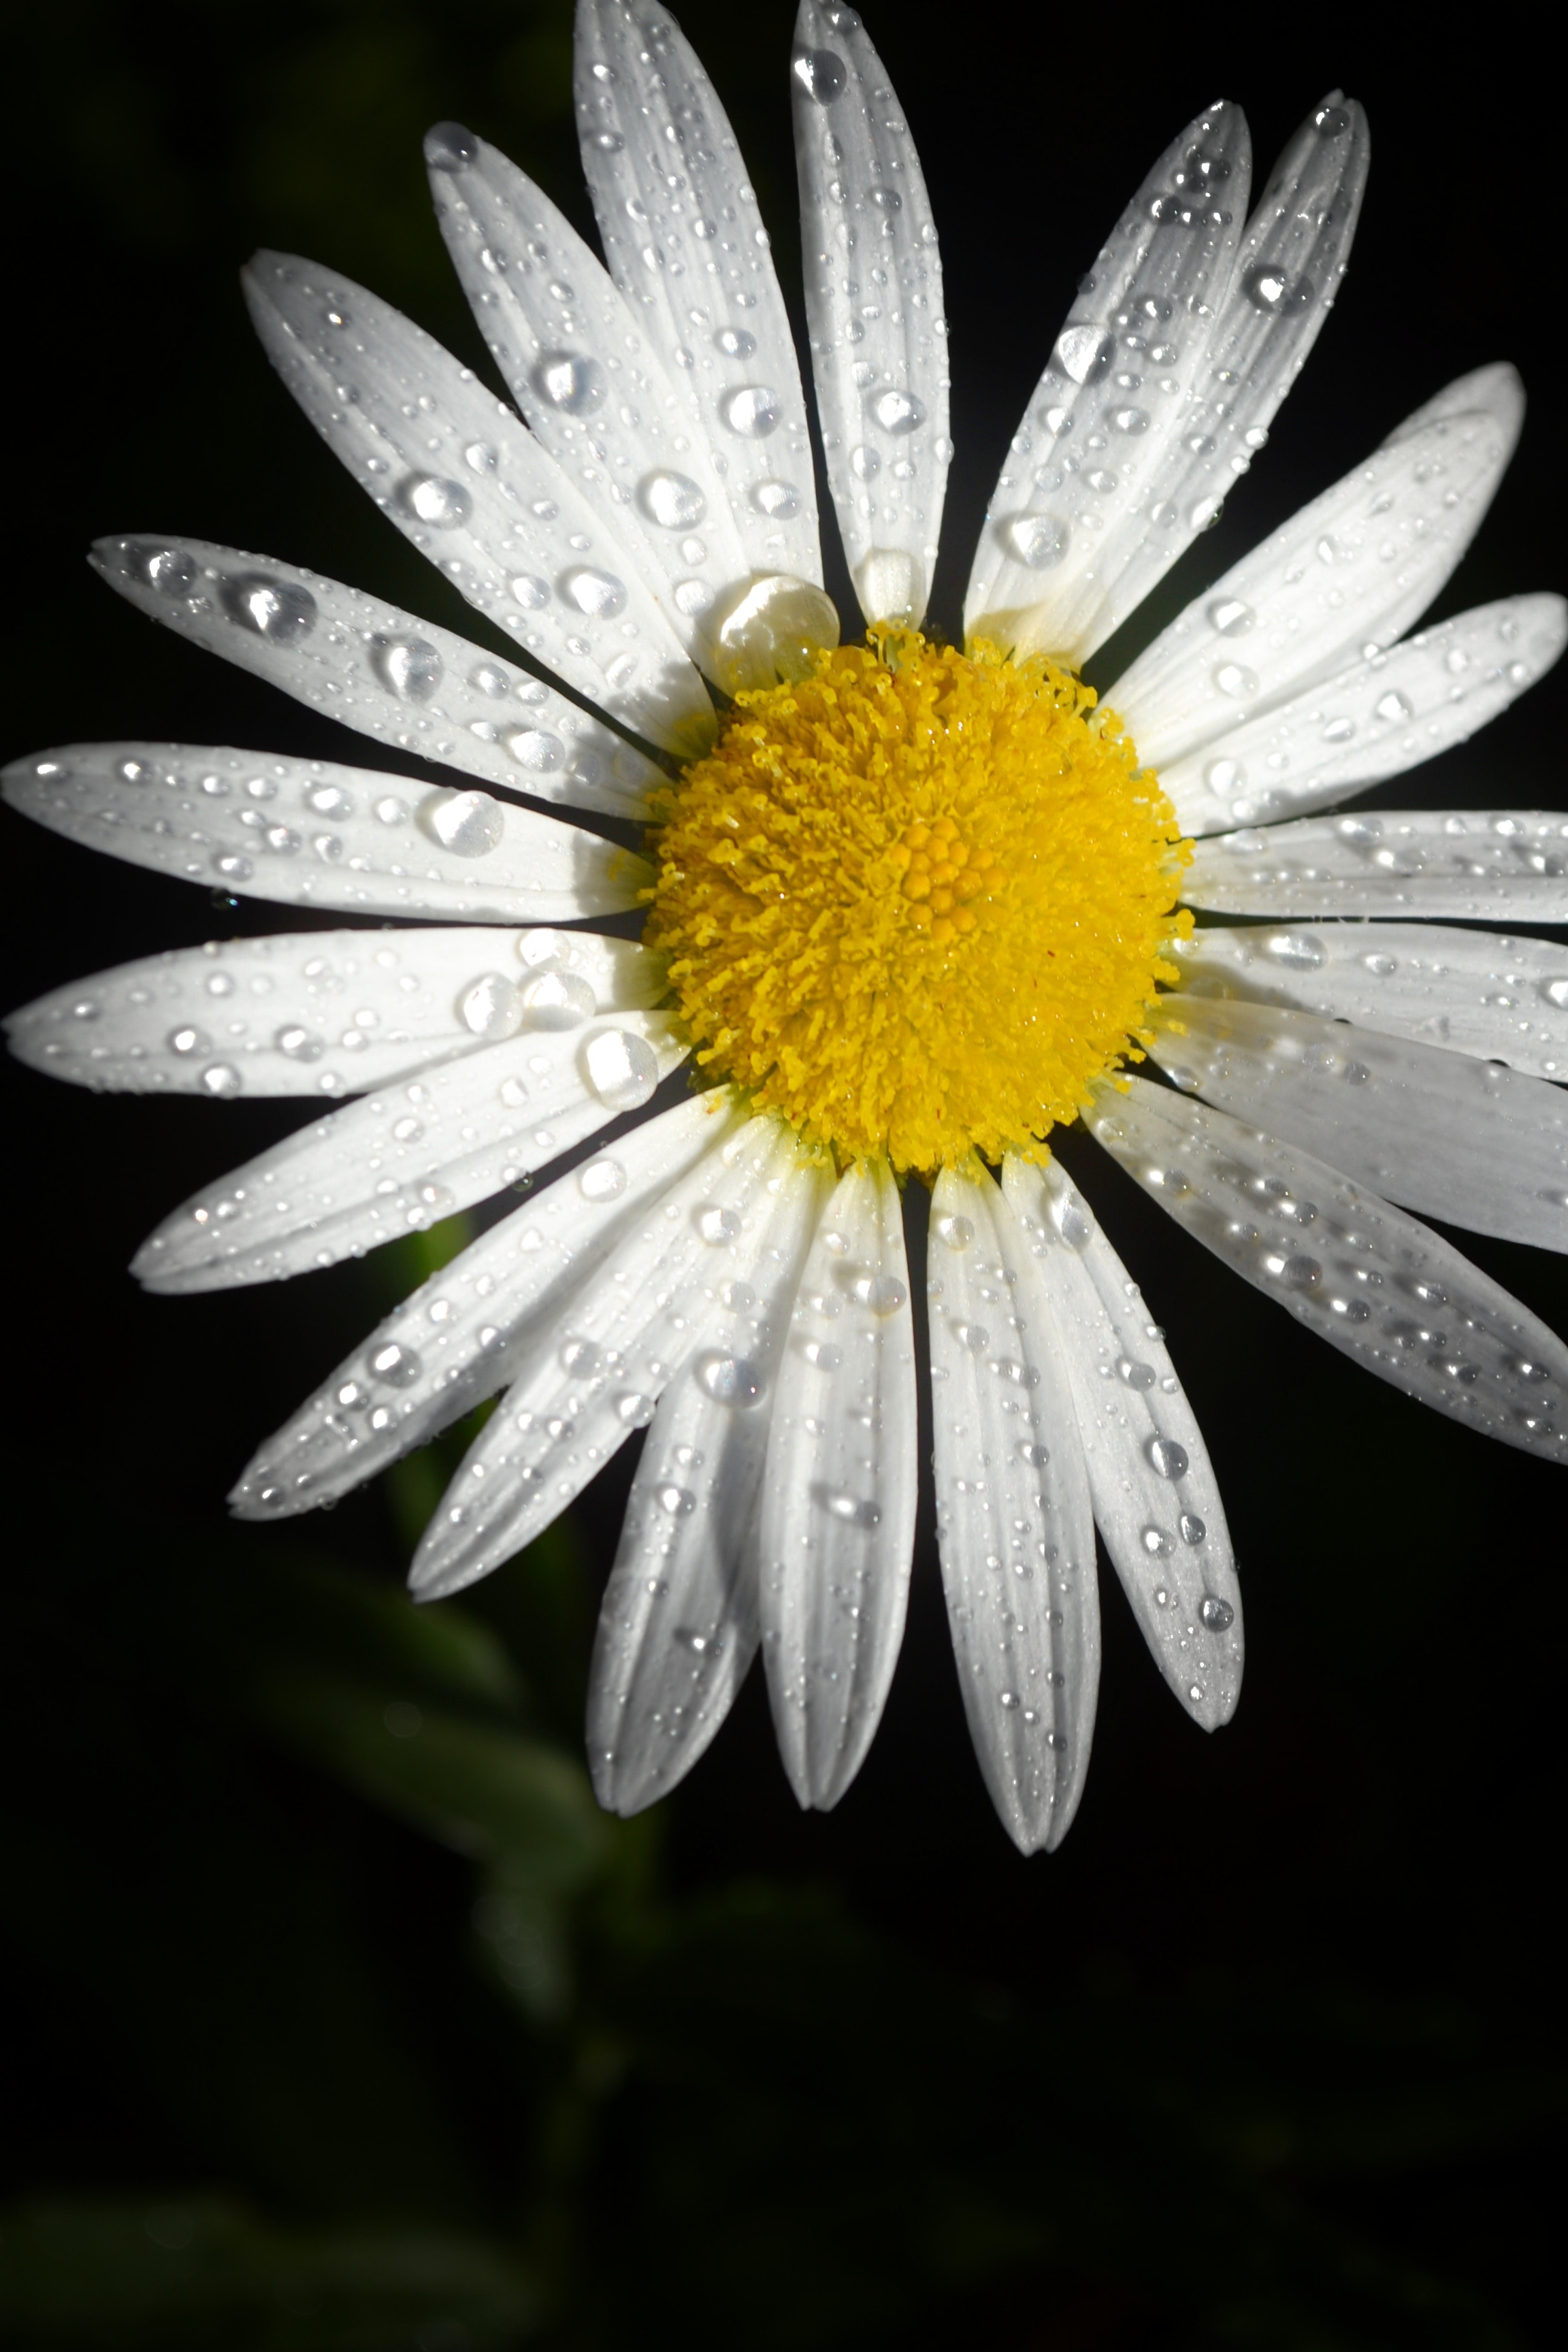
oxeye daisy, daisy, dew, moisture, flower, water, white, petal, mayweed, drop, barberton daisy, chamomile, yellow, camomile, marguerite daisy, chamaemelum nobile, plant, monochrome photography, black and white, flowering plant, close up, macro photography, daisy family, wildflower, still life photography, pollen, aster, Euryops pectinatus, photography, spanish daisy, gerbera, heath aster, asterales, annual plant, perennial plant